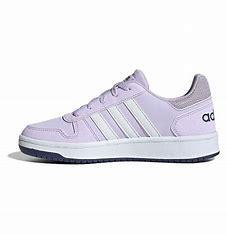
Brand: adidas
Model: NEO Hoops 2 Skate